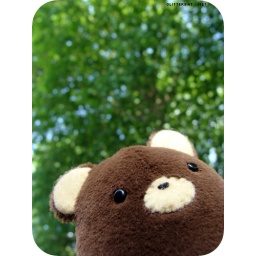
I love the tree canopy above our street - it keeps the house cool in summer!